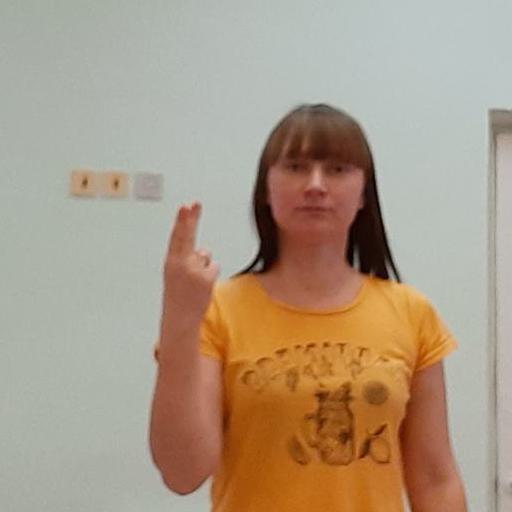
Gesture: two_up_inverted